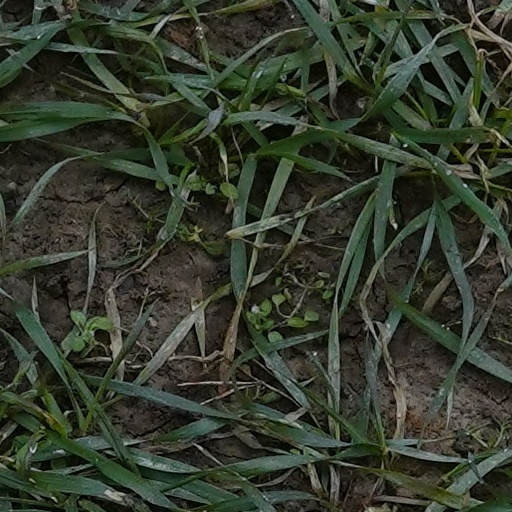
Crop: wheat